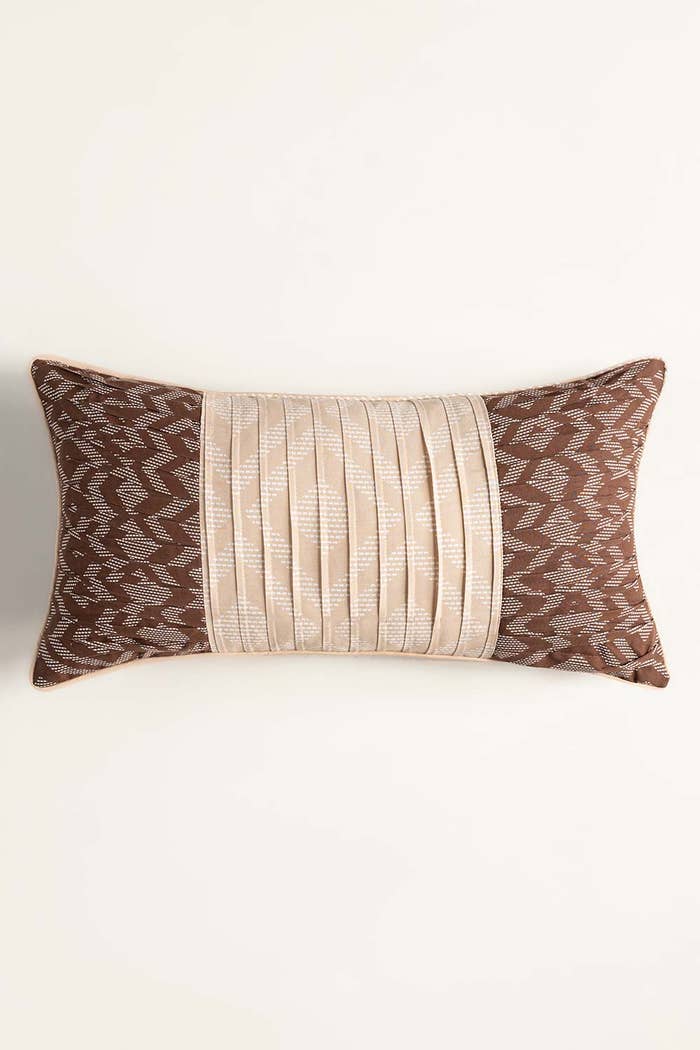
chocolate ikat pillow